Alderley House

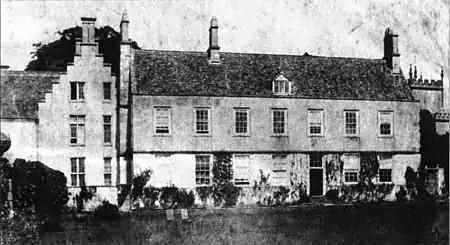
An early photo of The Lower House prior to its substantial demolition in 1859 but after the addition of the 1844 service wing with its distinctive crow-stepped gable. The photo shows the simplified main range: in the 18th century, the farthest 2 bays on the east side were removed, as were both gables and all but the resultant central dormer window.

In 1676 ill-health forced Hale to resign as Lord Chief Justice and he retired to Alderley where he died on Christmas Day the same year; he was buried in St Kenelm's churchyard. His first wife Anne Moore, daughter of Sir Henry Moore and granddaughter of Sir Francis Moore, had borne him 10 children. He outlived all but the eldest daughter and the youngest son and, as a result, had taken some of his grandchildren into his care after the death of their parents. It was to these grandchildren that he left his estate, while he bequeathed "West End House" to his daughter, Mary; the latter property subsequently passed out of the family when it was sold by one of her descendants in the middle of the 18th century, around which time it was substantially rebuilt.